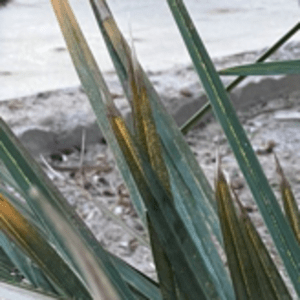
Label: Potassium Deficiency